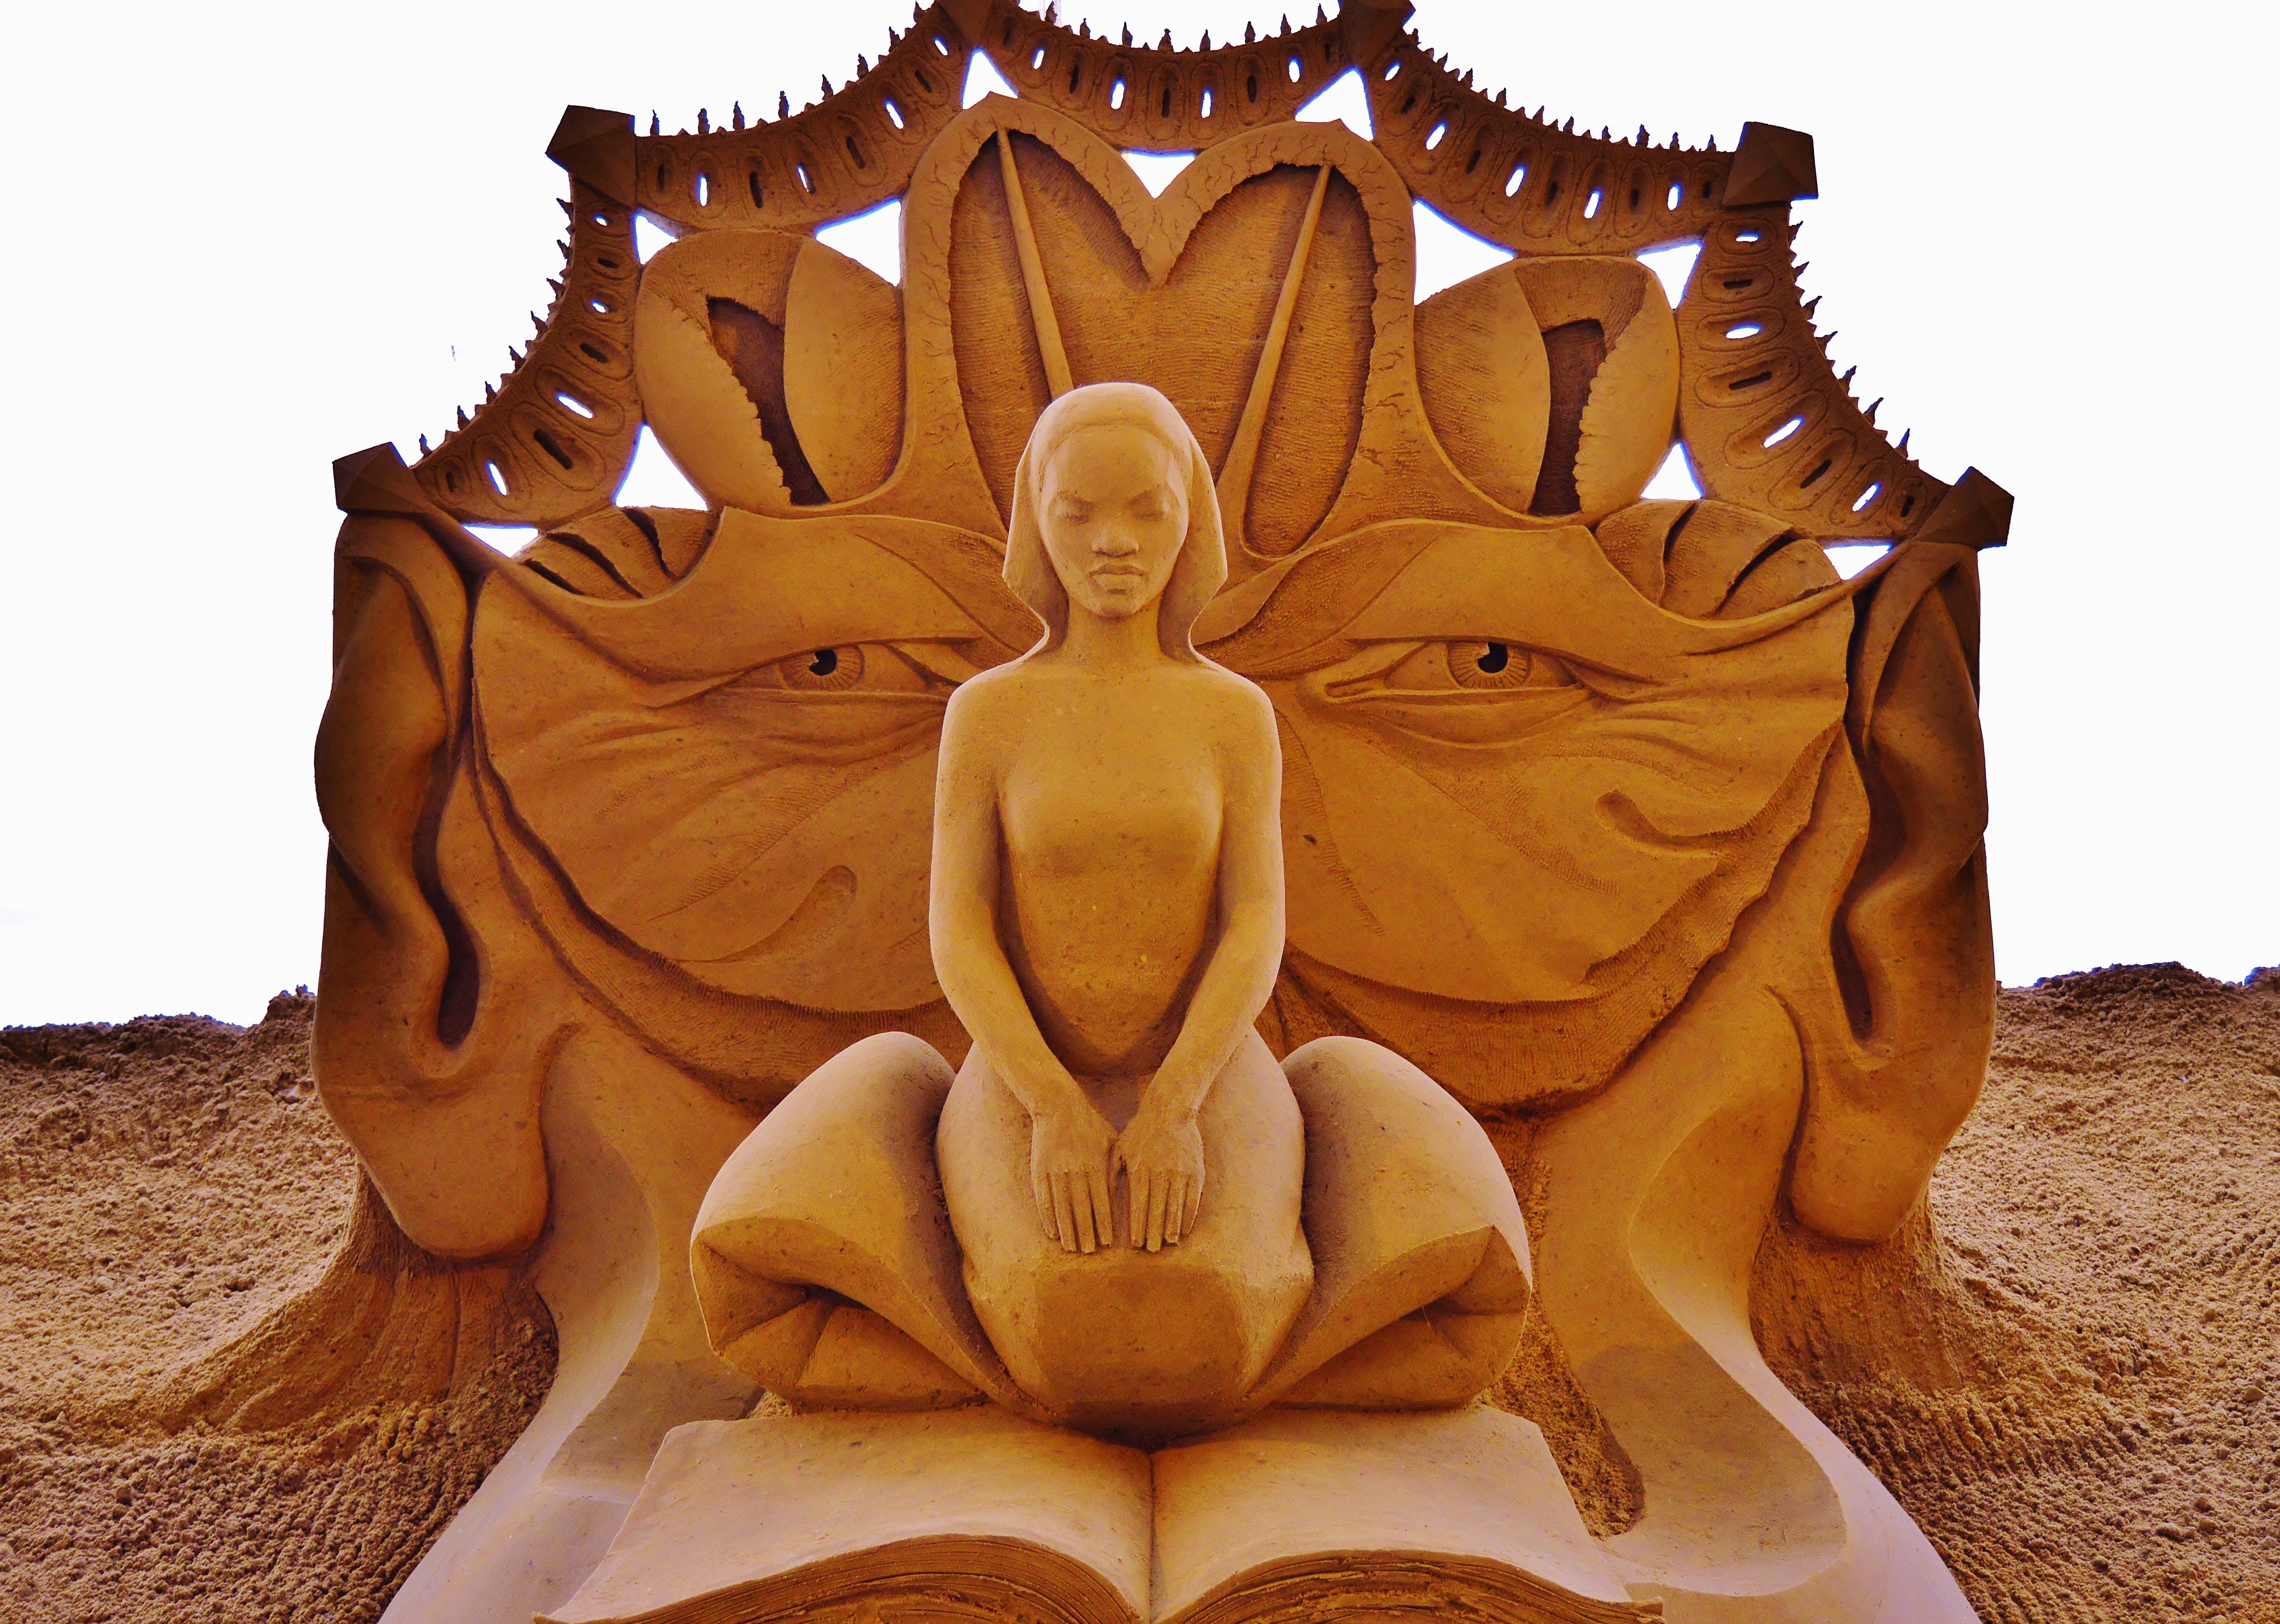
sand, material, sculpture, art, mask, figure, carving, exhibition, guardian, massai, mythology, hand labor, stone carving, gautama buddha, sandy worlds